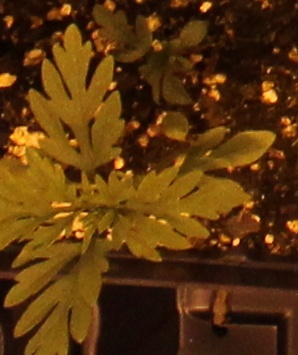
Label: Ragweed